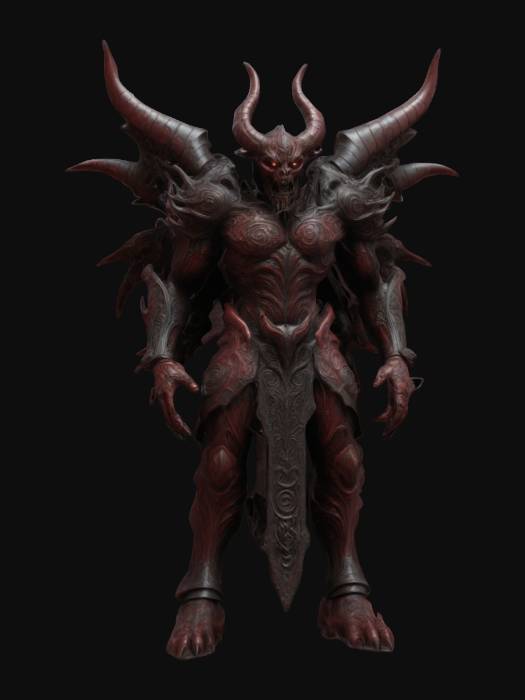
미적 점수 (1~10점): 8